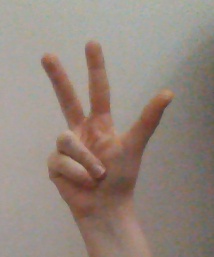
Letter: al